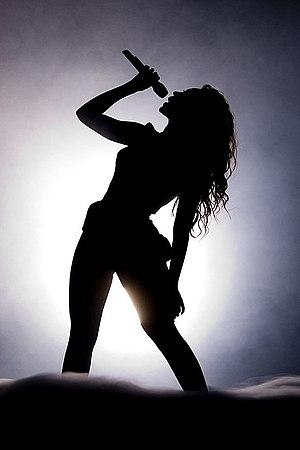
La vidéographie de Beyoncé, une actrice et chanteuse américaine de R&B aux influences pop et soul, se compose de 38 clips, 9 albums vidéo, 7 films ainsi que d'apparitions télévisées.